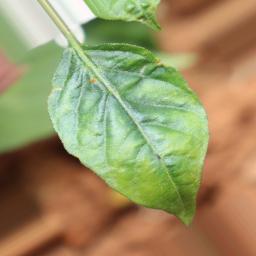
Label: mites_and_trips